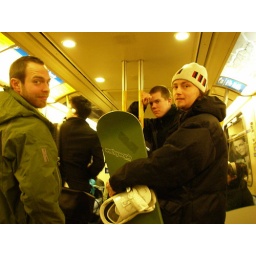
in sky train on our way snowboarding